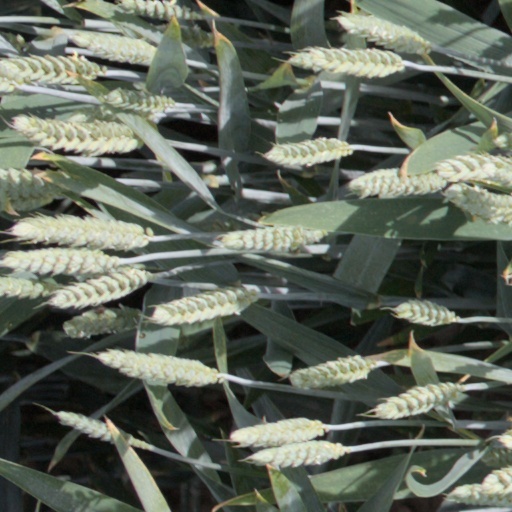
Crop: wheat